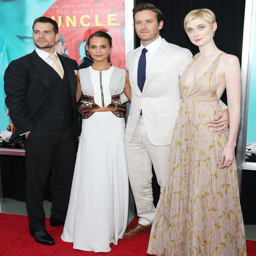
the cast looked delightfully modern at the premiere .